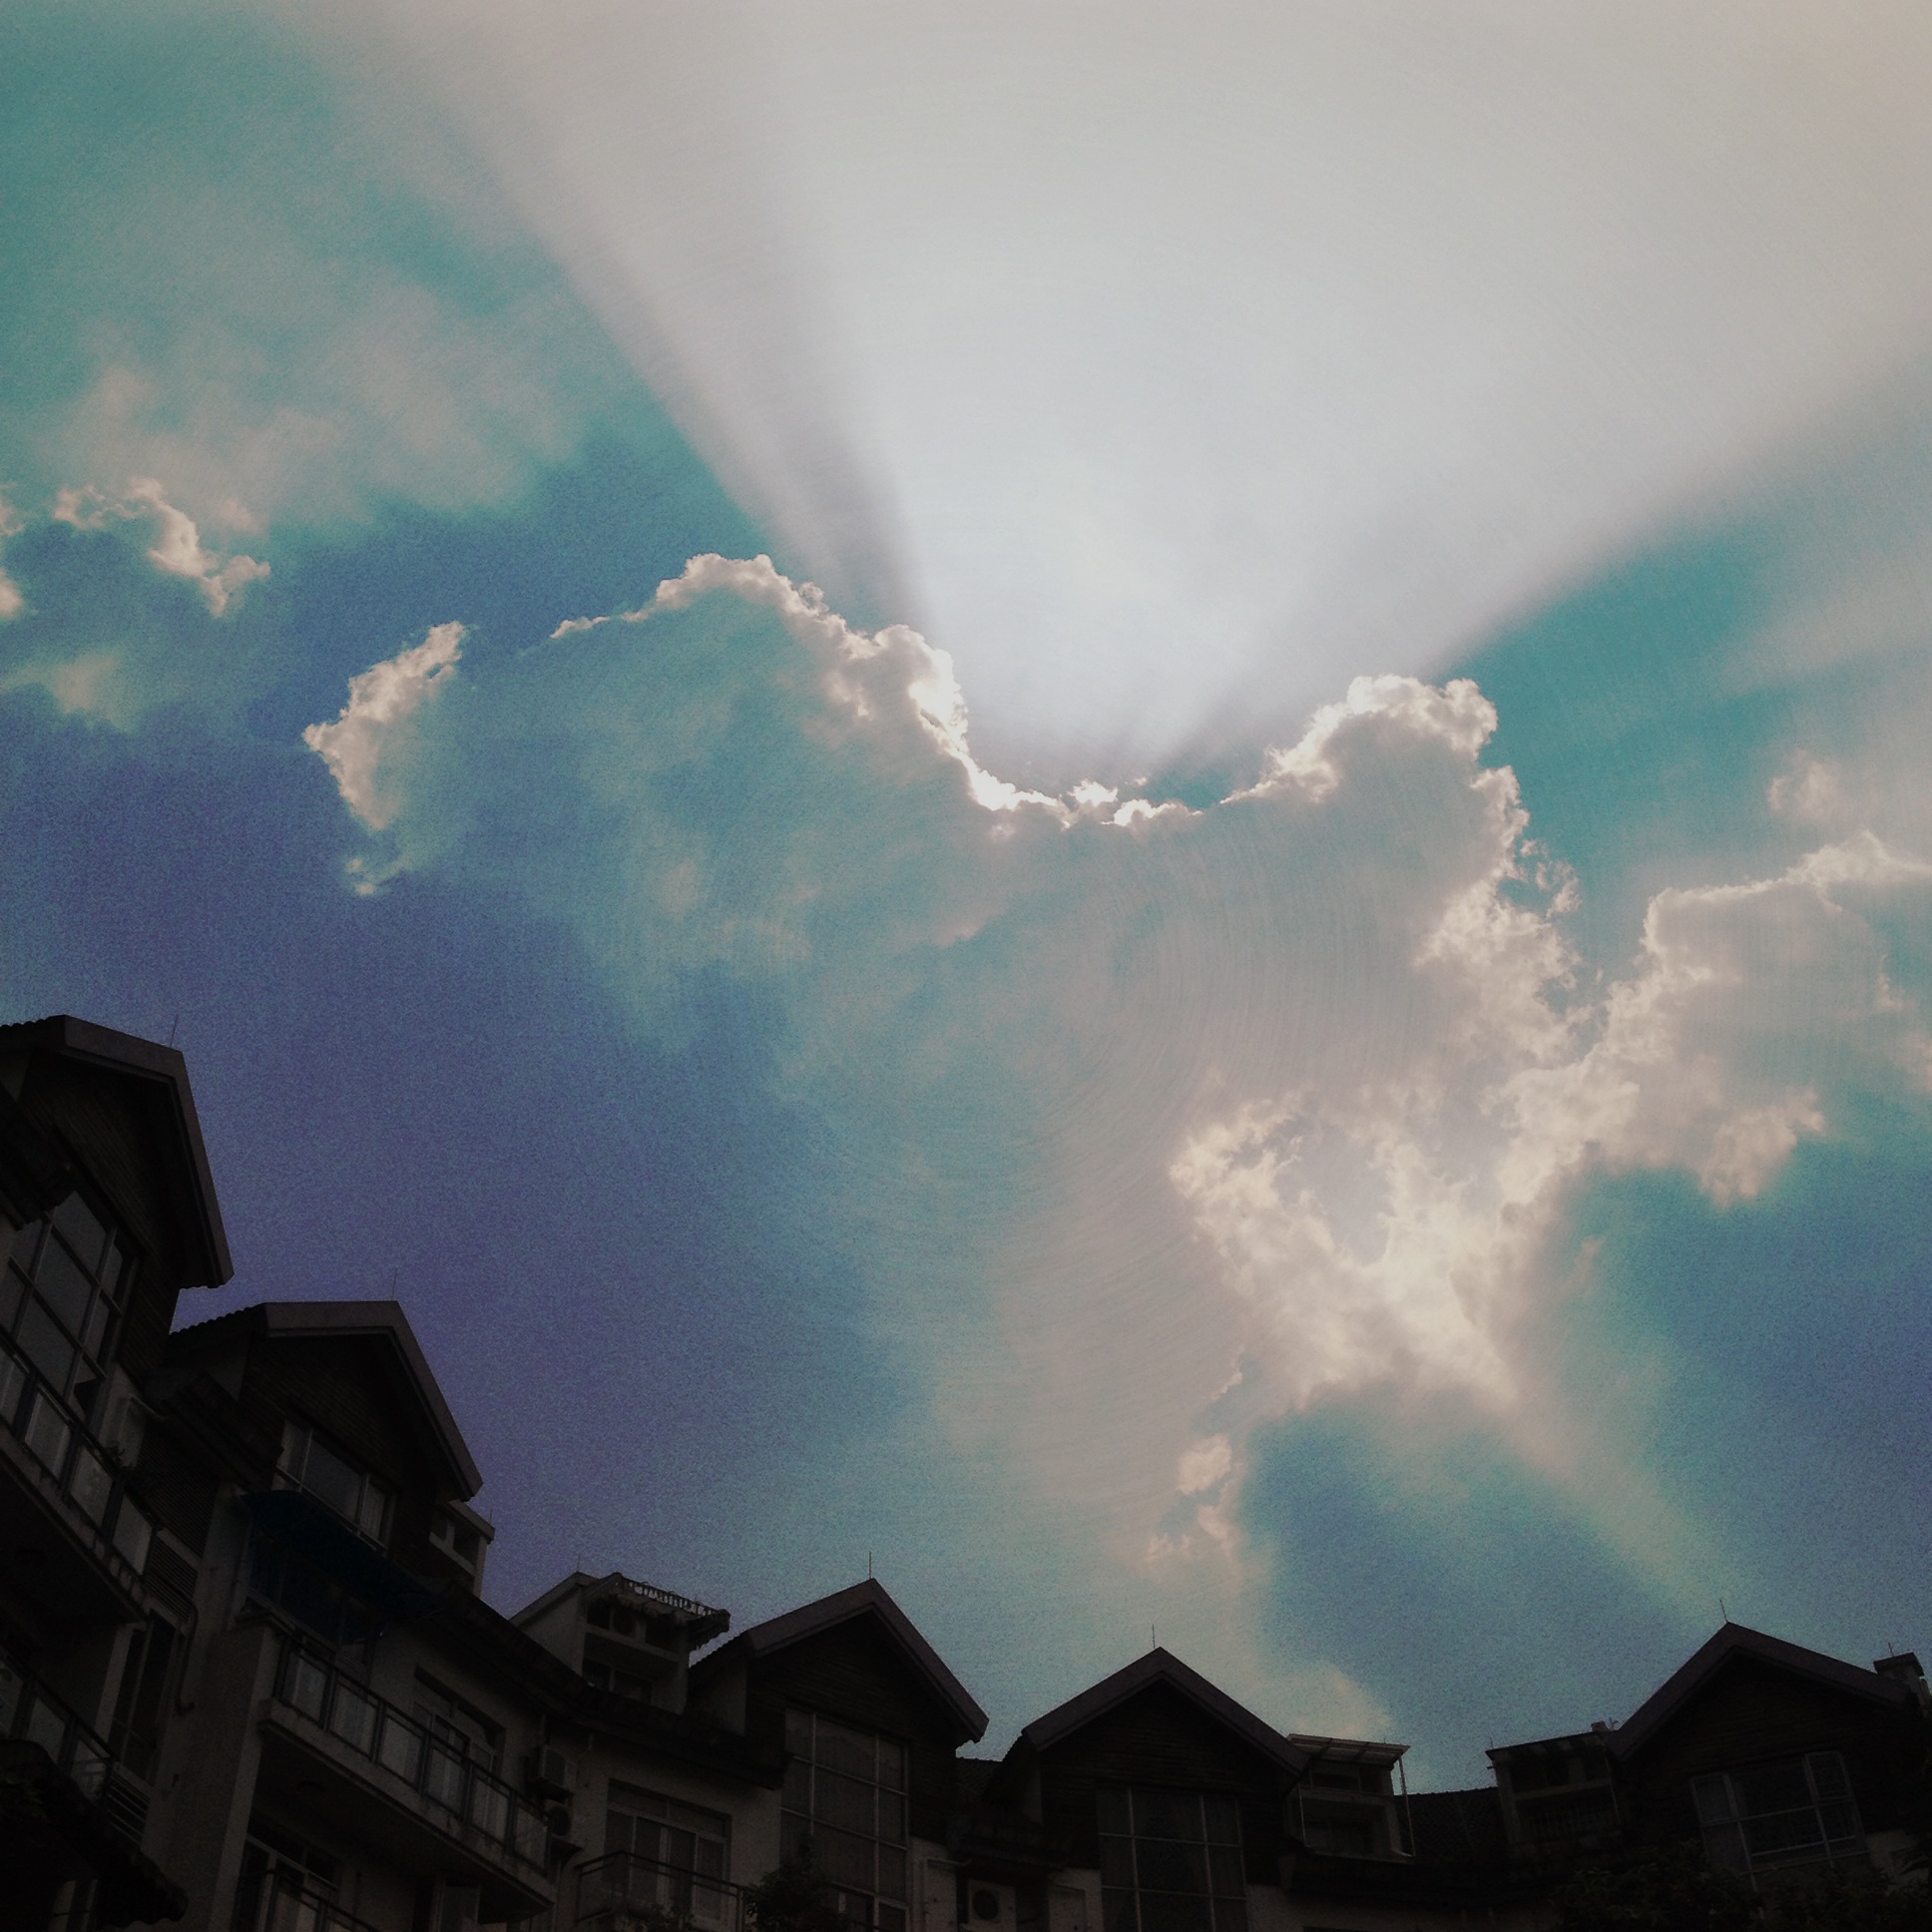
cloud, sky, sunlight, atmosphere, dusk, weather, storm, cumulus, thunder, thunderstorm, hipstamatic, vincentlens, rijksfilm, meteorological phenomenon